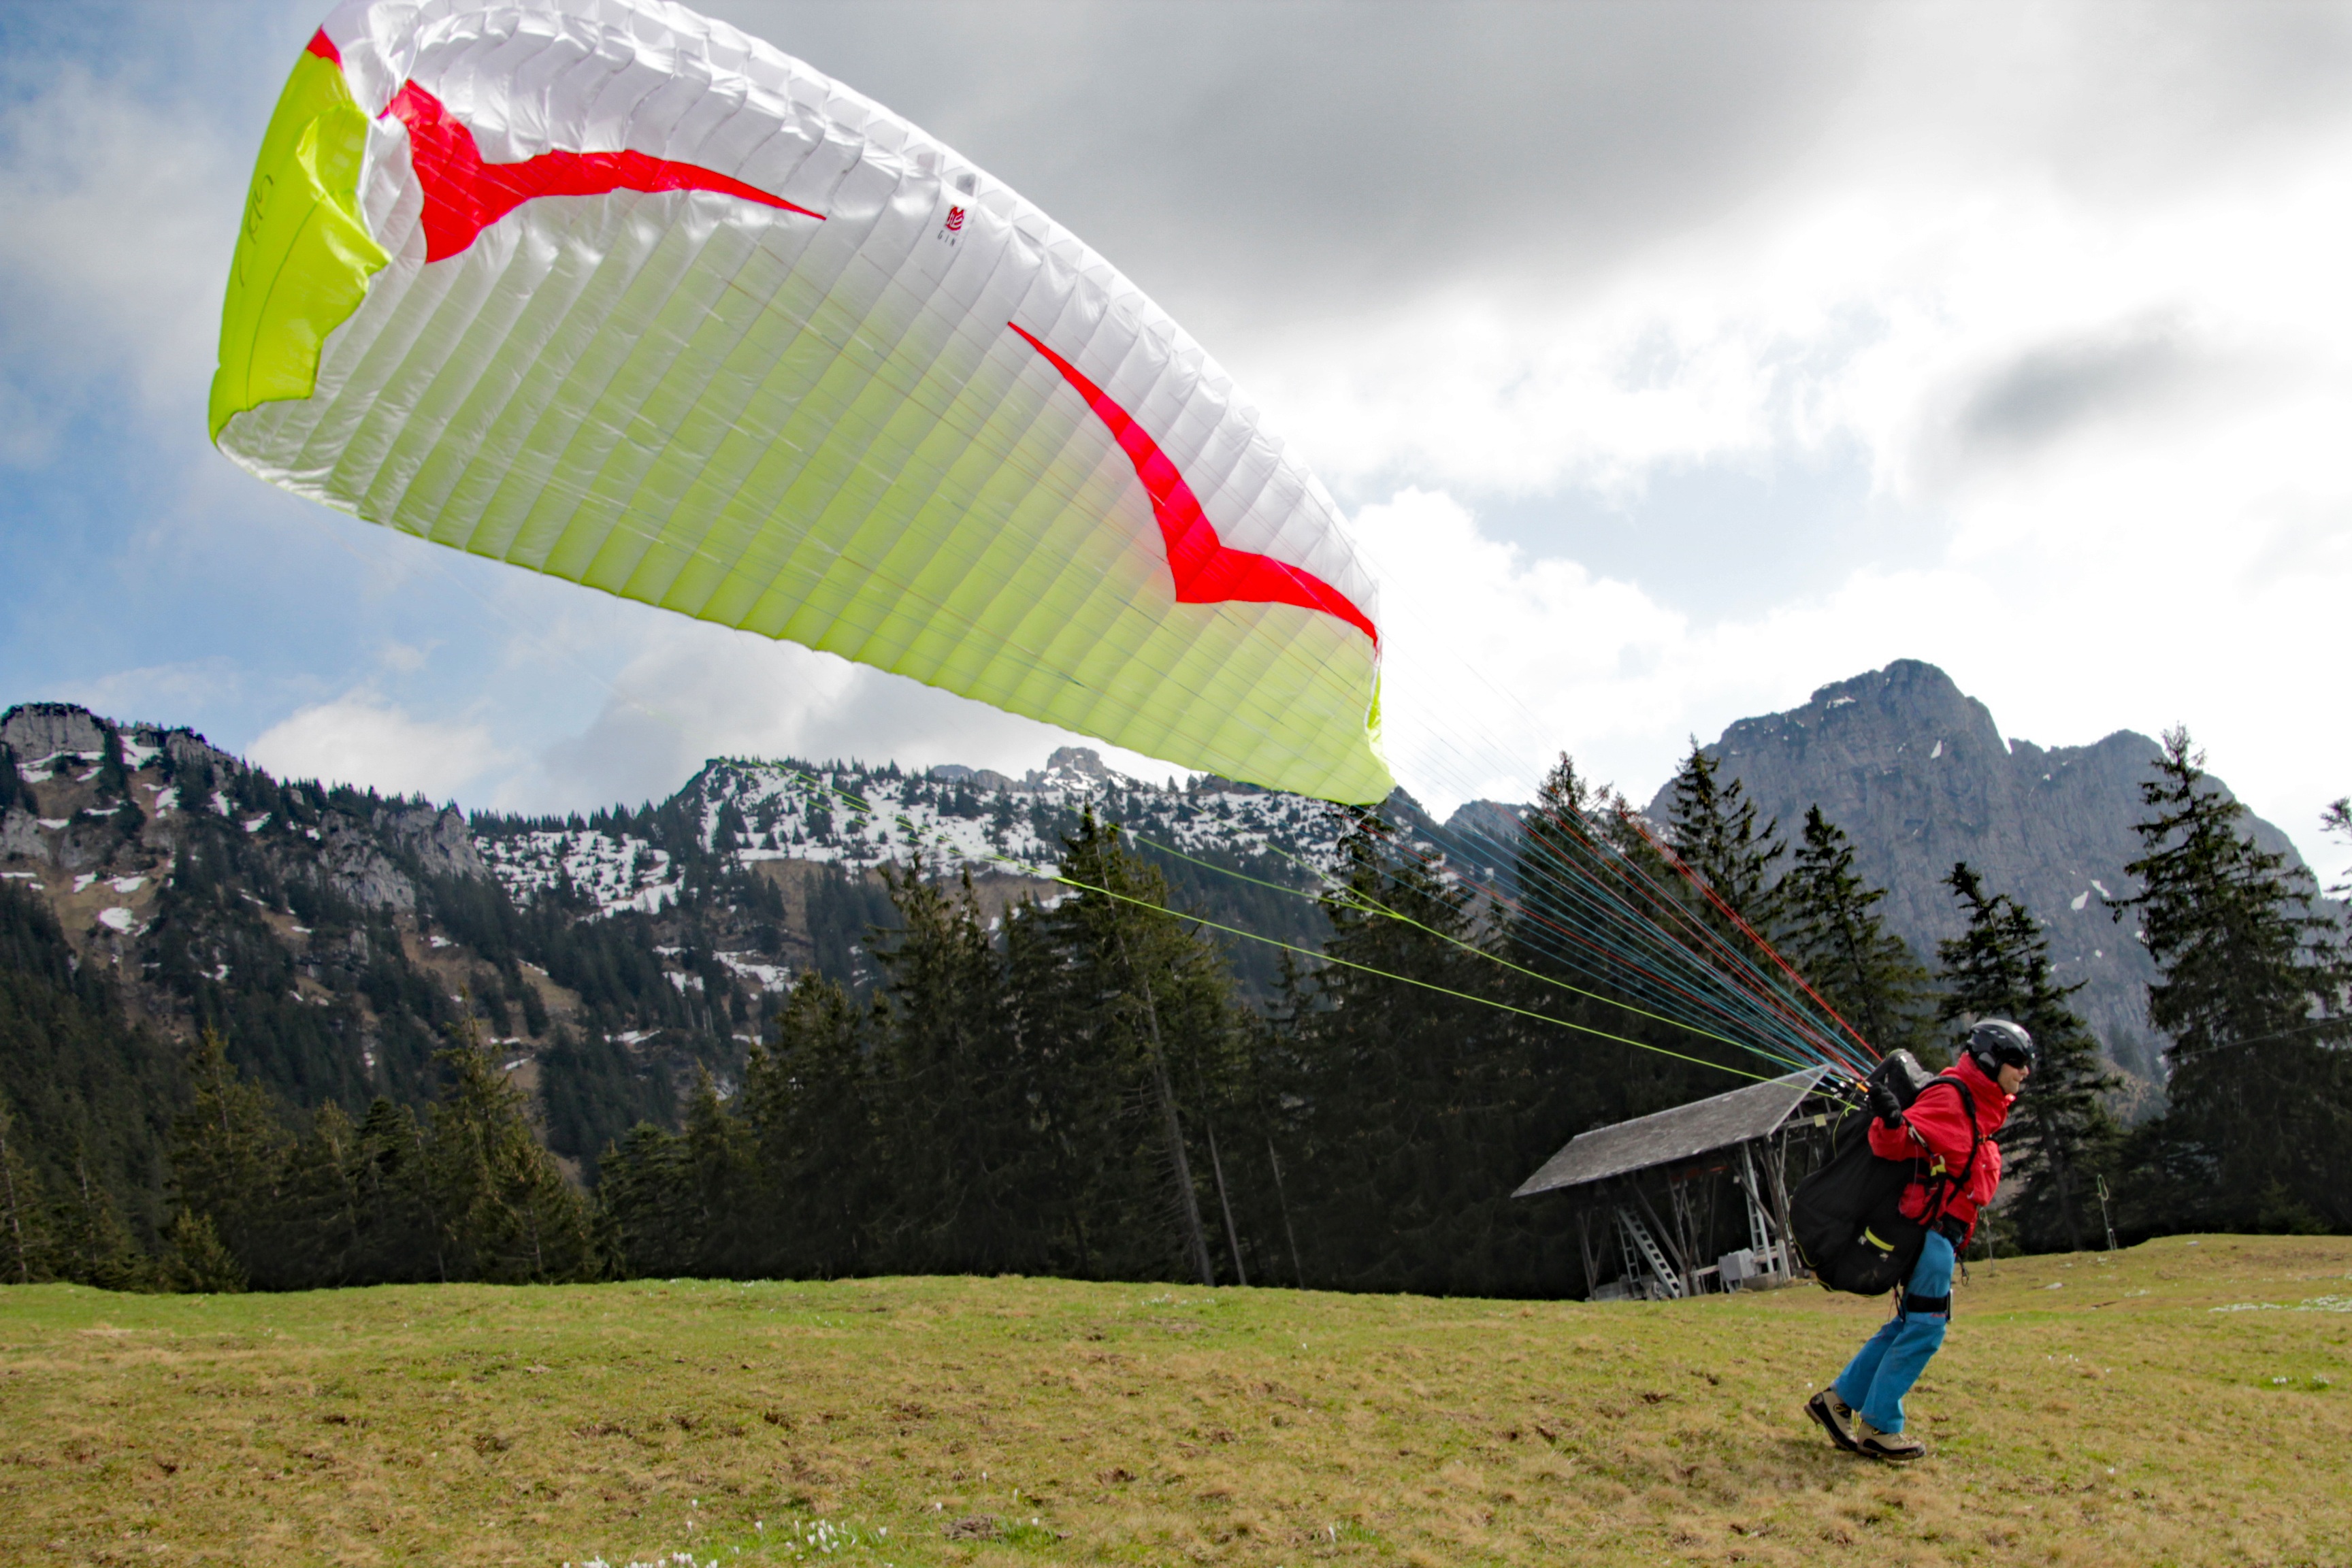
fly, alpine, extreme sport, leisure, toy, parachute, paragliding, paraglider, sports, mountains, hobby, parachuting, air sports, atmosphere of earth, windsports